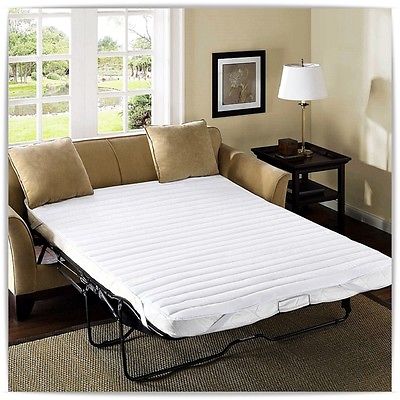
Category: sofa